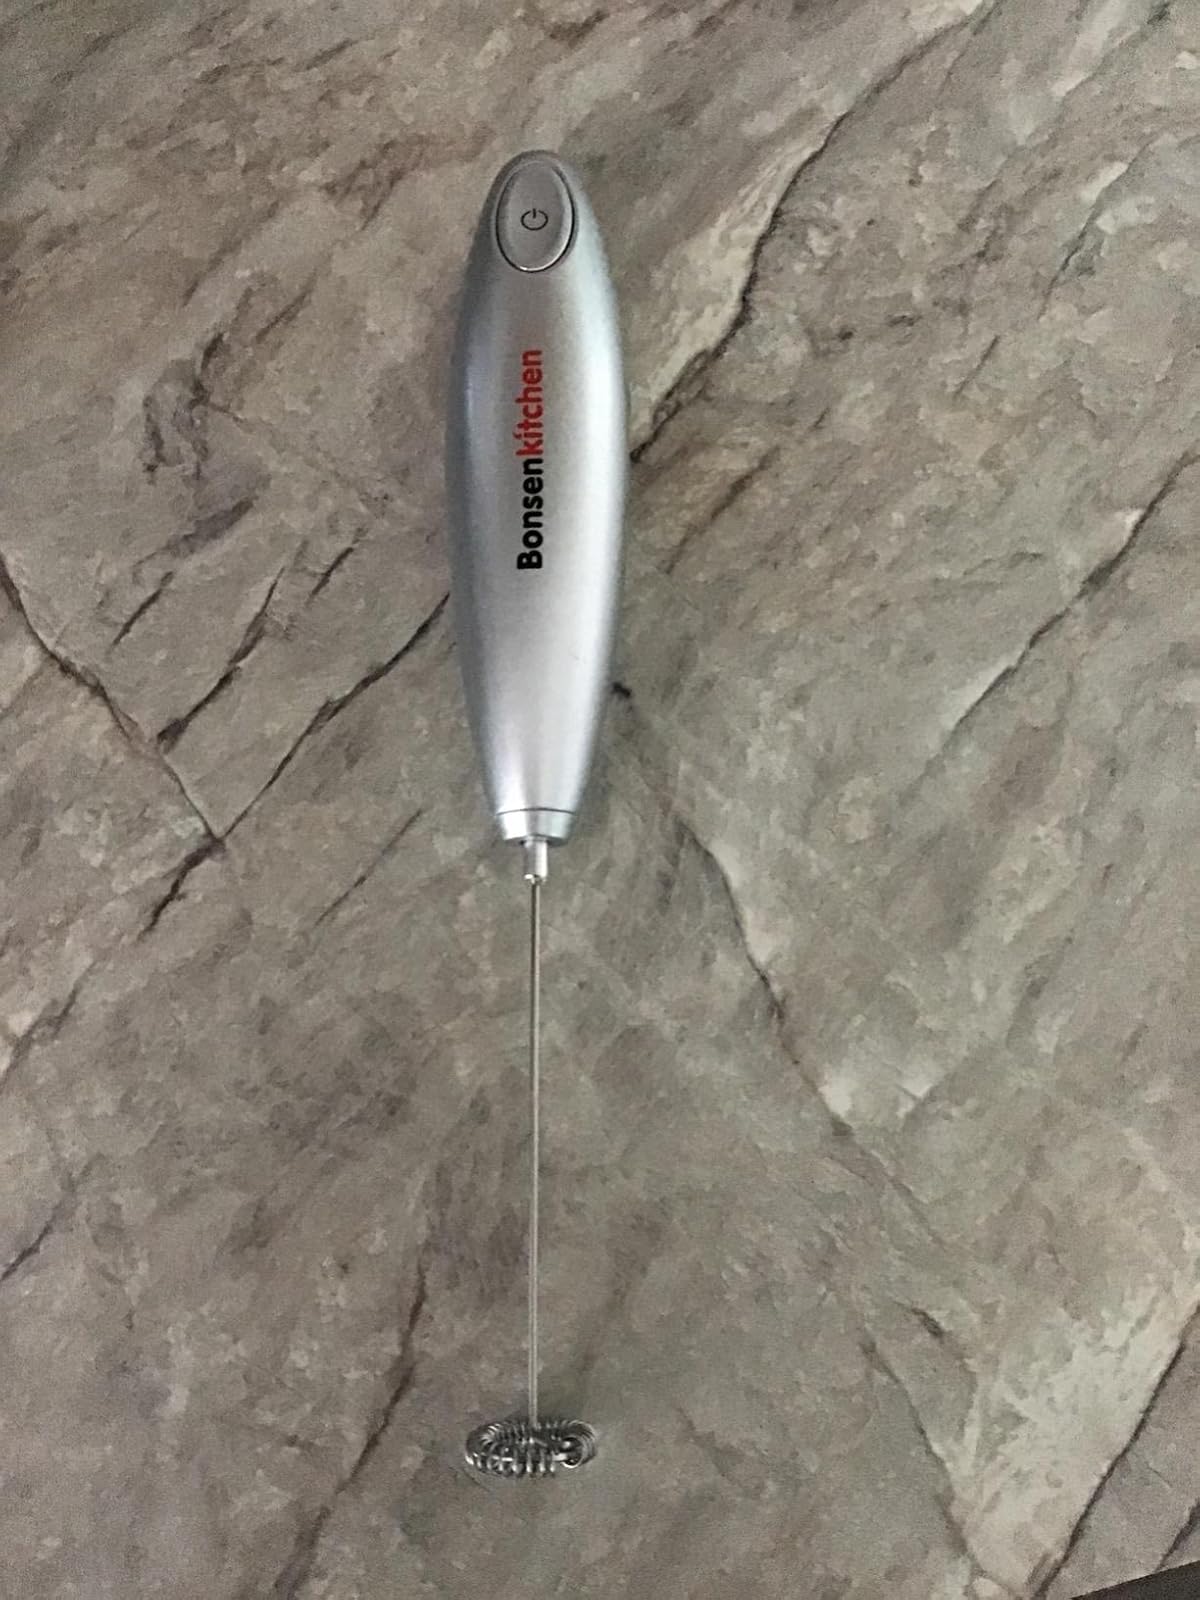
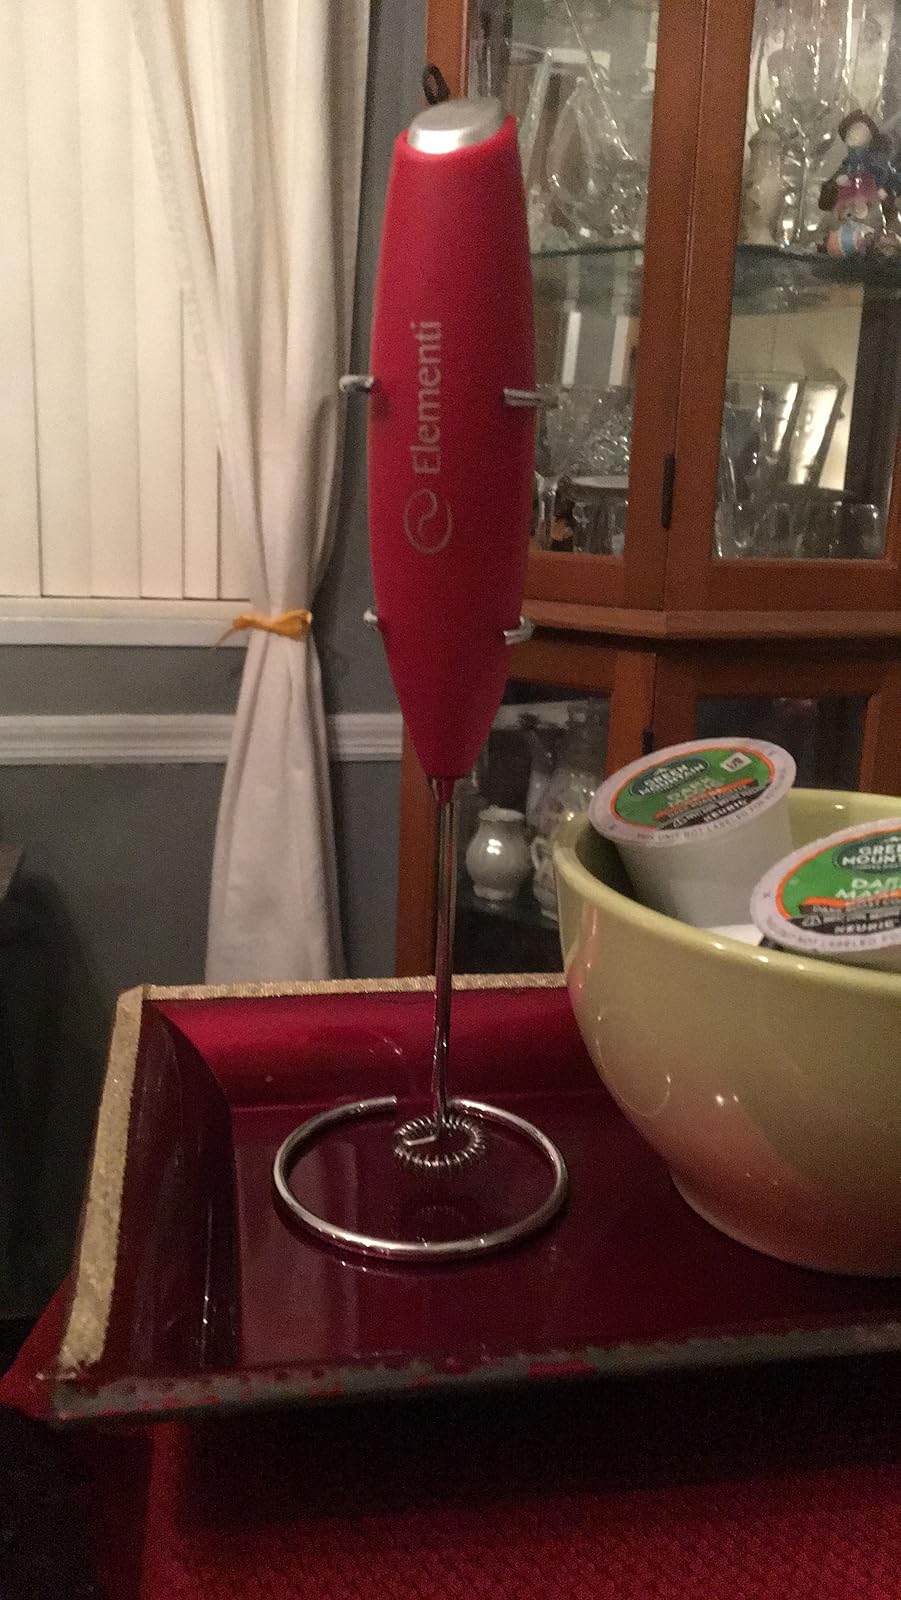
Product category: items_mixer
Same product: no